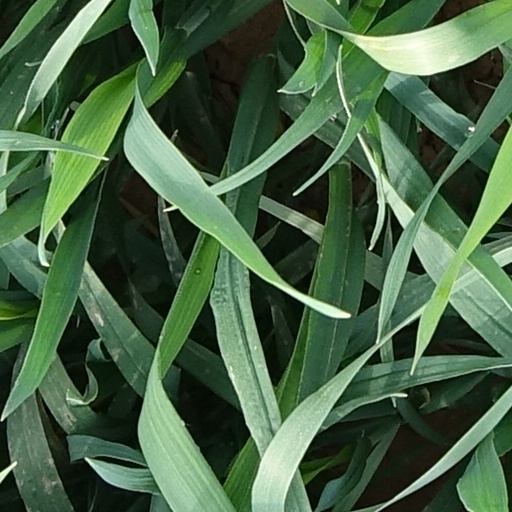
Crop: wheat